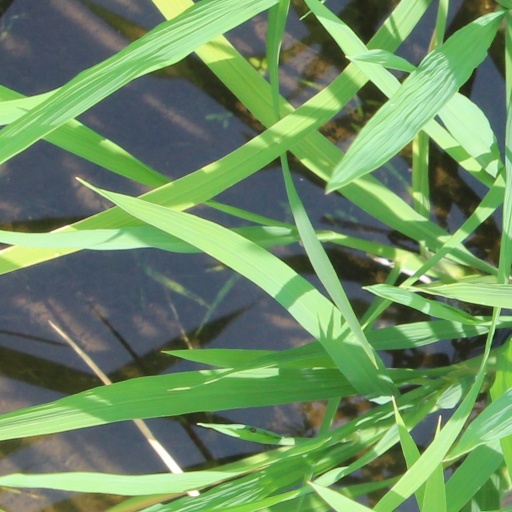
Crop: rice